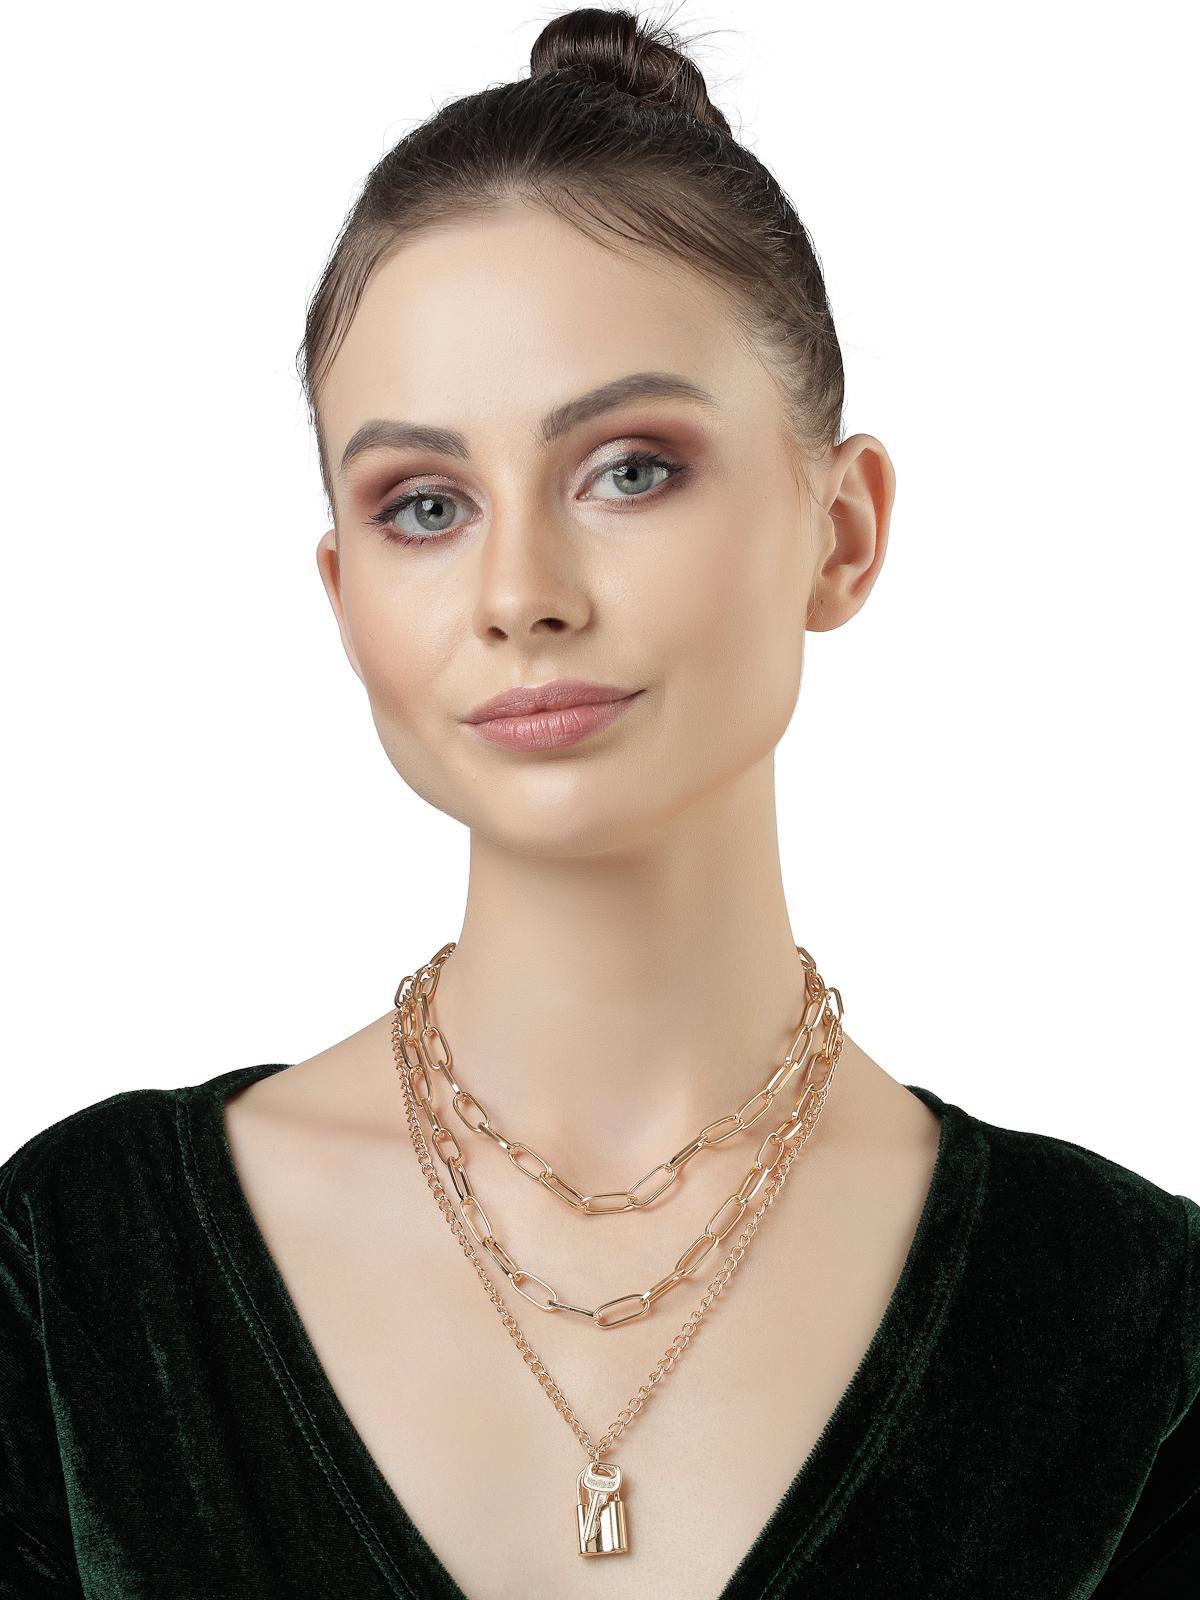
Scintillare by Sukkhi Lavish Gold Plated 3 Layered Key & Lock Pendant Necklace for Women & Girls |Birthday Gift for Girls And Women Anniversary Gift for Wife| Gifts Collection|N106767
Type: Necklaces & Pendants
Brand: Scintillare by Sukkhi
Price: Rs. 340
 Unlock a world of style with the Lavish Gold Plated 3-Layered Key & Lock Pendant Necklace from Scintillare by Sukkhi. This exquisite necklace is a perfect blend of elegance and uniqueness. The intricate design, featuring three layers of stylish key and lock pendants, adds a touch of glamour to any outfit. Ideal for birthdays, anniversaries, or as a thoughtful gift, this piece showcases the perfect synergy of fashion and sophistication, making it a standout addition to the Gifts Collection.Disclaimer:There may be slight variation in shade and colour due to photographic effects and monitor settings
Included: 1 Necklace